Tomb of Jahangir

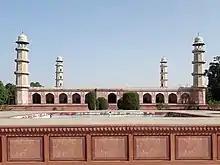
Tomb from a distance

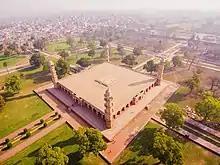
Emperor Jahangir forbade the construction of a dome over his tomb

Though contemporary historians attribute the construction of the tomb to Jahangir's son Shah Jahan. Construction started in 1627, requiring ten years for completion, and cost Rs 10 Lakh.